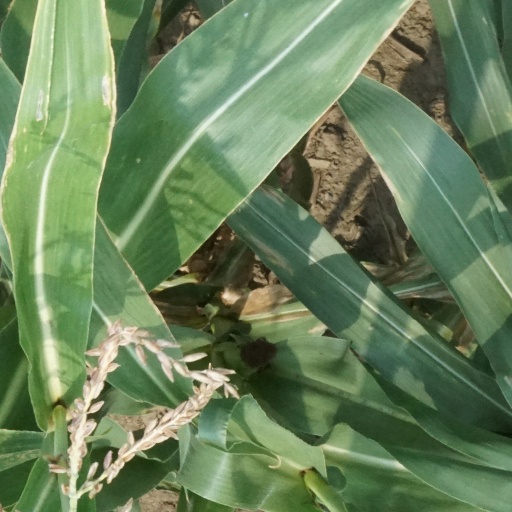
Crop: maize; corn